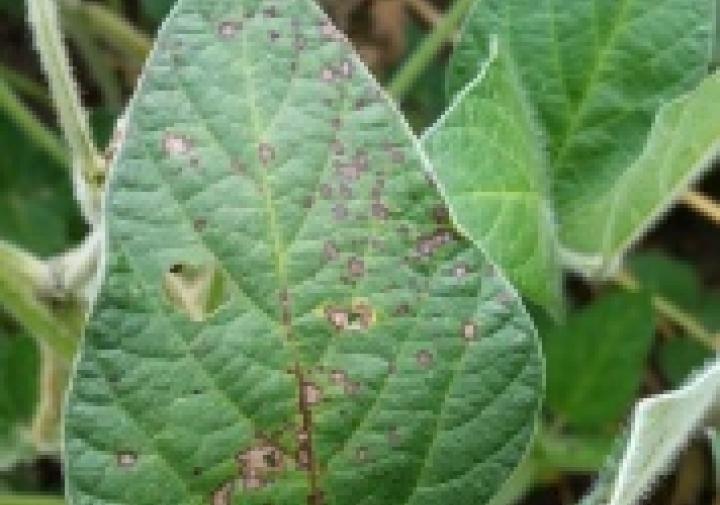
Plant: Soybean
Disease: soybean frog eye leaf spot